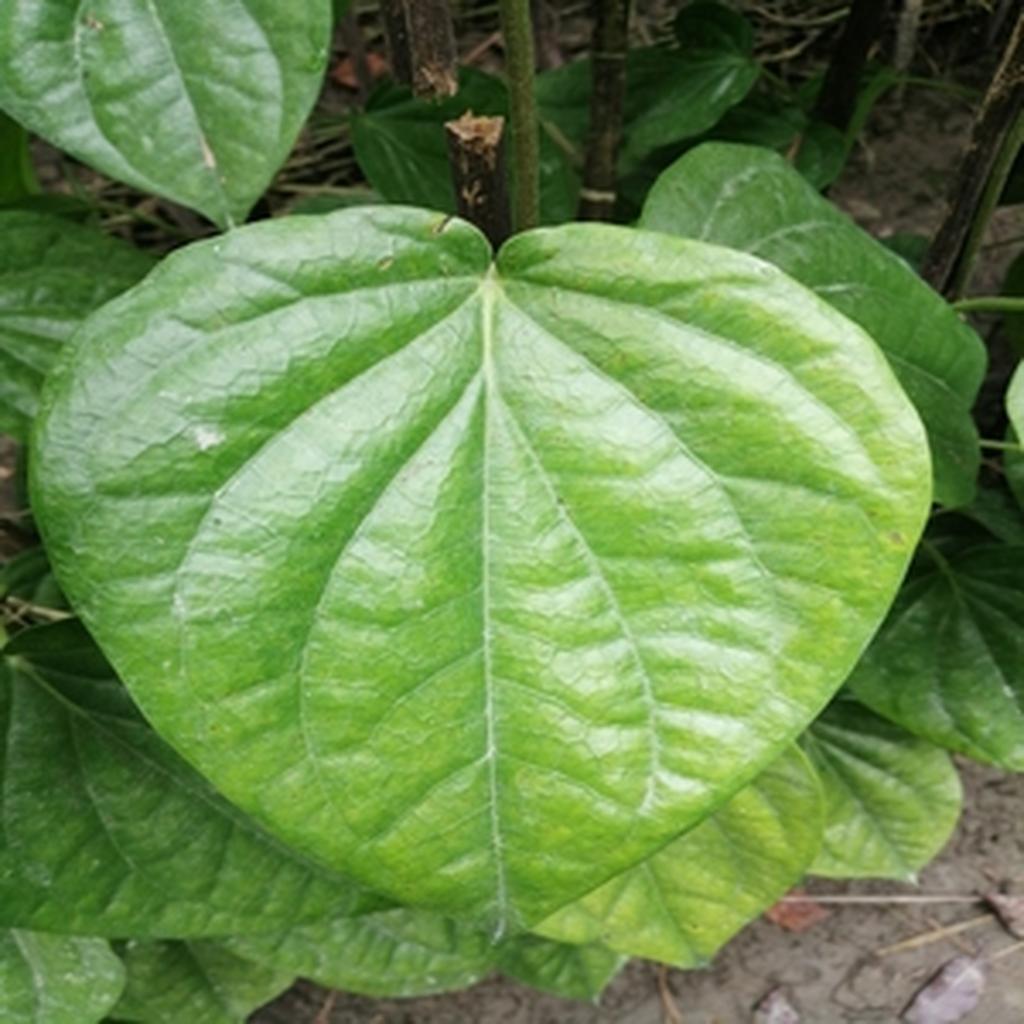
Label: Healthy_Leaf